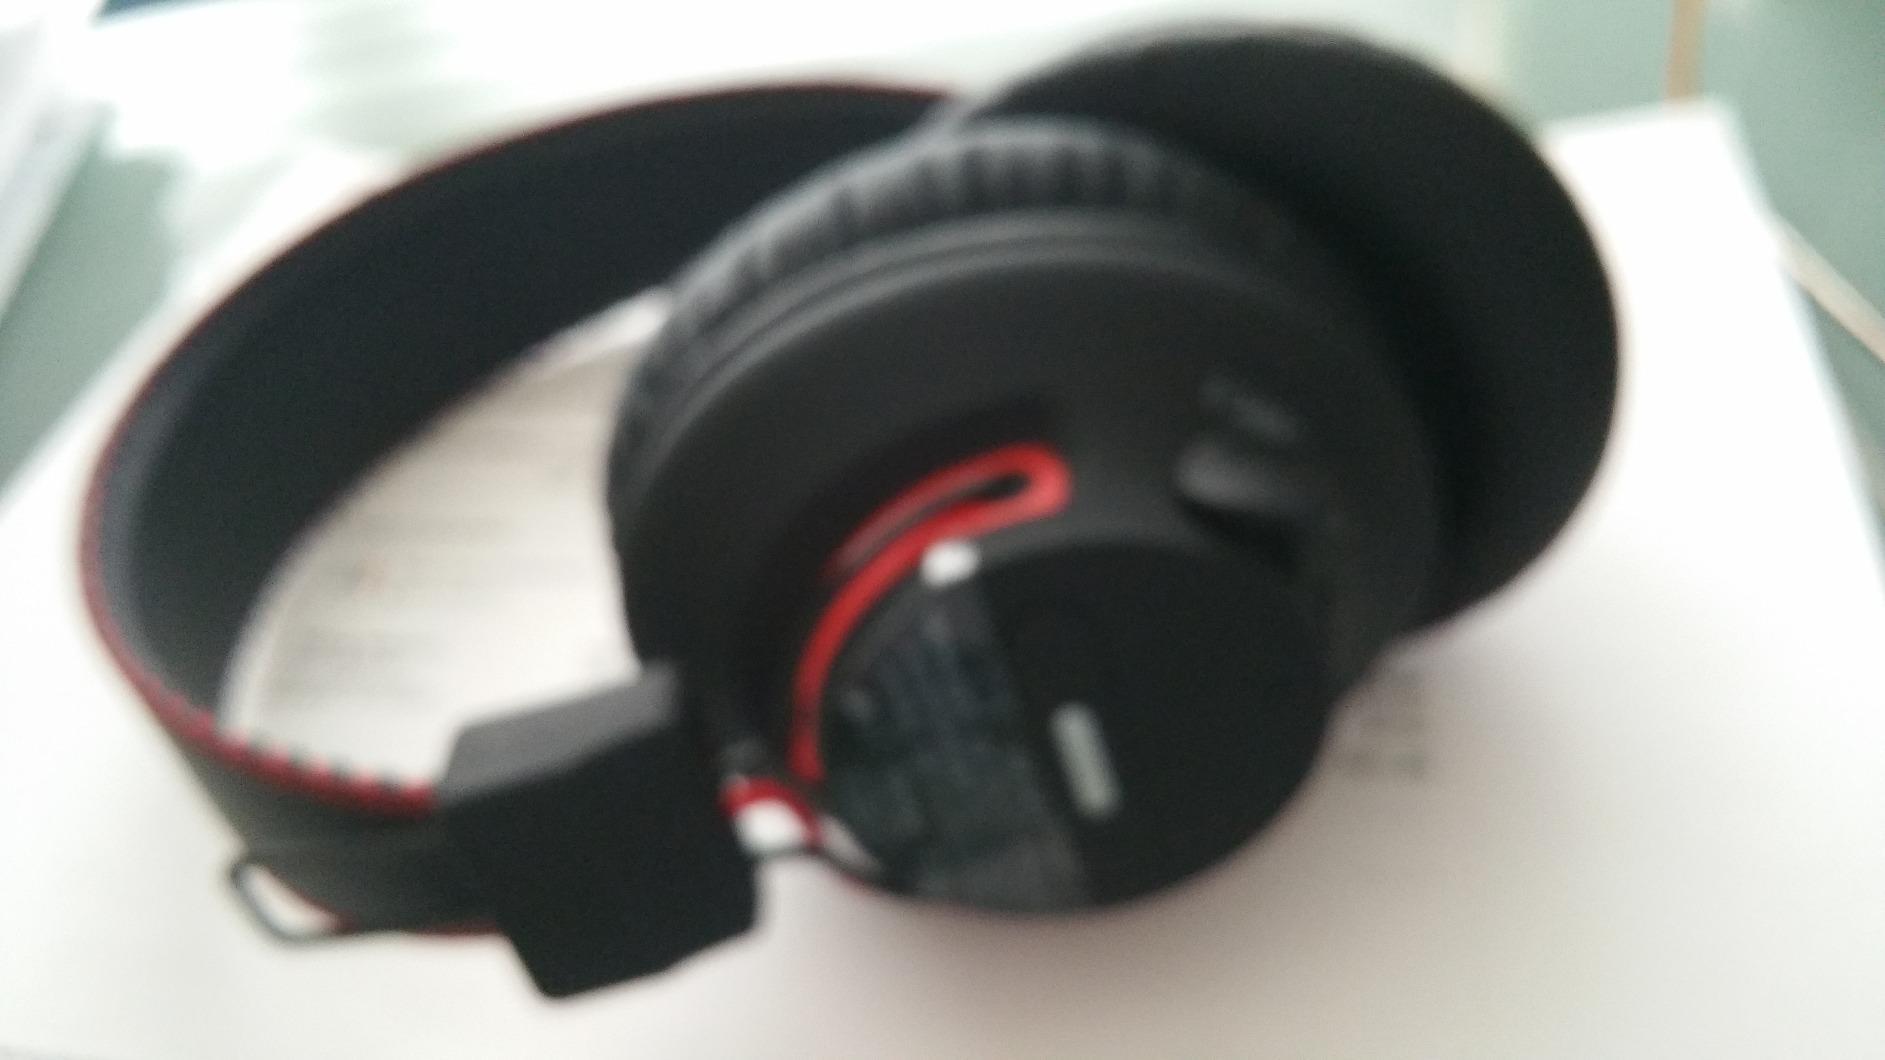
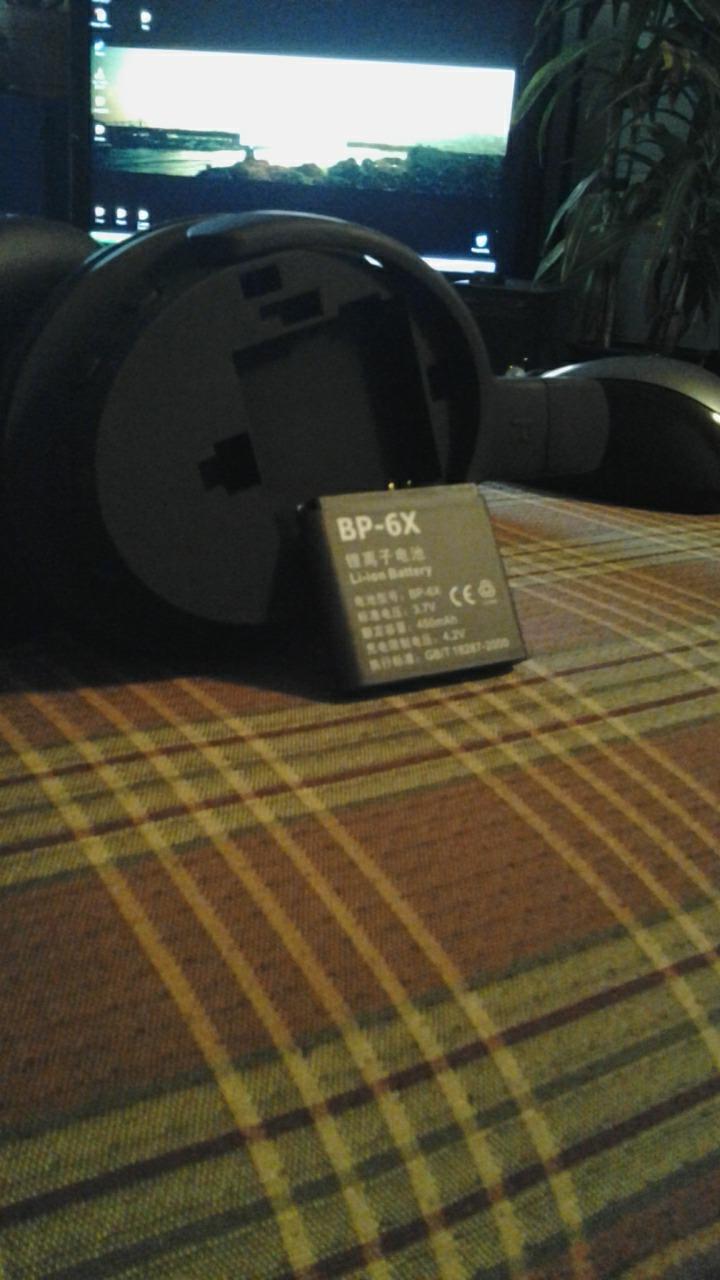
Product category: headphones
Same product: no